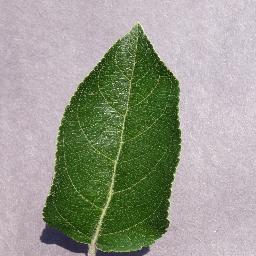
Label: Apple___healthy